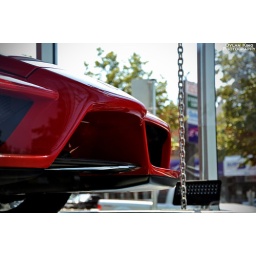
More photos of this car and the three cars above it (F50, F40, 288 GTO) to come.